My Hero Academia season 3

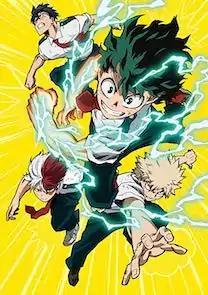
Cover art of the first Blu-ray volume of the third season released by Toho on July 18, 2018

The third season of the "My Hero Academia" anime television series was produced by Bones and directed by Kenji Nagasaki, with Yōsuke Kuroda handling series composition, Yoshihiko Umakoshi providing character designs and Yuki Hayashi composed the music. Like the rest of the series, it adapts Kōhei Horikoshi's original manga series of the same name from the rest of the 8th volume through the beginning of the 14th volume over 25 episodes. It covers the ""Forest Training Camp"" (chapters 70–83), ""Hideout Raid"" (chapters 84–97), ""Provisional Hero License Exam"" (chapters 98–121), and the beginning of ""Shie Hassaikai"" arc (chapters 122–124). The season aired from April 7 to September 29, 2018, on ytv and NTV in Japan.